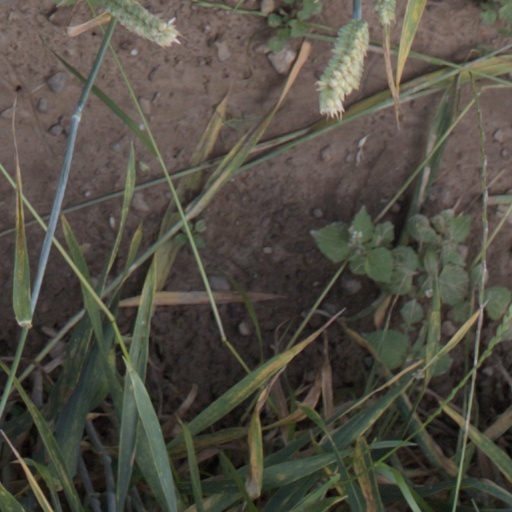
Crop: wheat